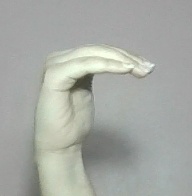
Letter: haa